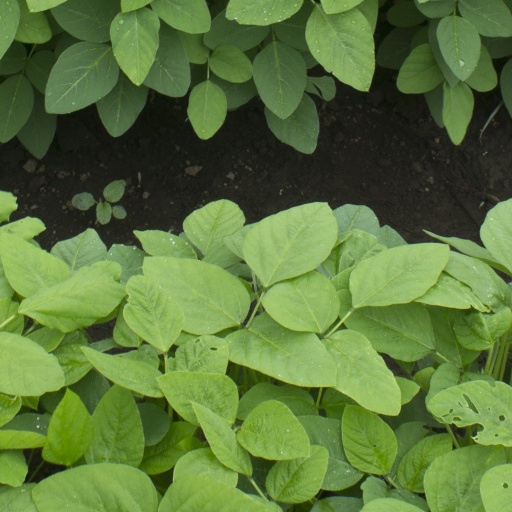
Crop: soybean